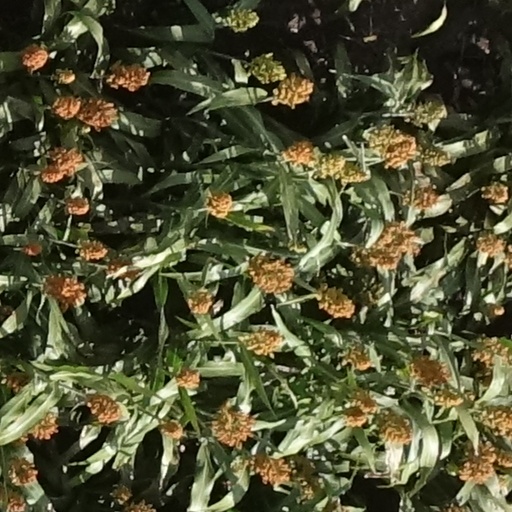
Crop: sorghum